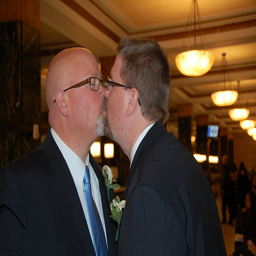
Two men sharing an intimate kiss inside of a building.
Two men in suits kissing each other on the lips
Two bearded men kiss in a dimly lit room
Two men kiss each other on the lips.
The two men are kissing in the ball room.